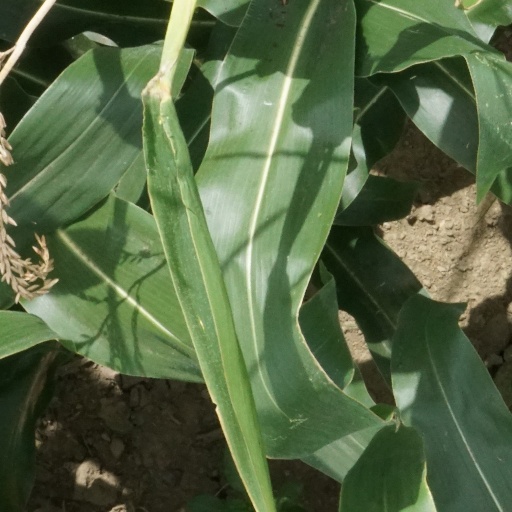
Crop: maize; corn